Julie Lütken

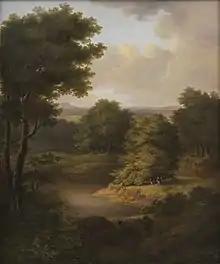
"Duck Shooting in a Wooded Landscape", painting by Julie Lütken (1813)

Marie Dorethea Juliane (Julie) Lütken (1788–1816) was a Danish painter who specialized in landscapes. Unusually for her times when women were not admitted to the Academy, thanks to the private instruction she received from Claudius Mørch, Carl Frederik Vogt and above all Johan Ludwig Lund, she was able to exhibit at the Charlottenborg Spring Exhibition in 1815. She died in May 1816 when only 28 after jumping out of a carriage drawn by a horse which had run wild.